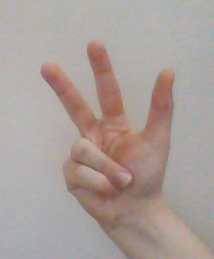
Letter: al